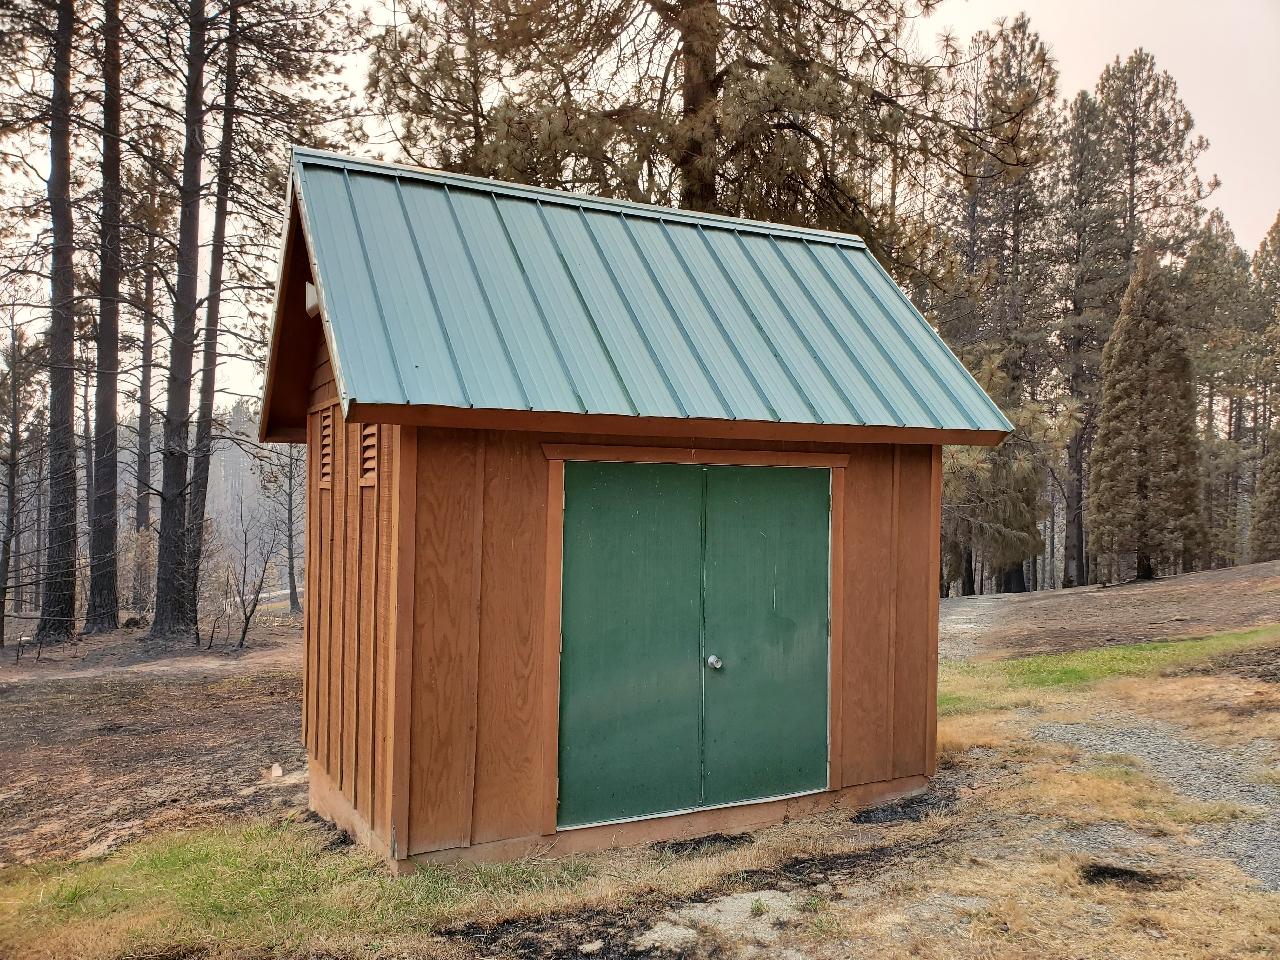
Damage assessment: no_damage